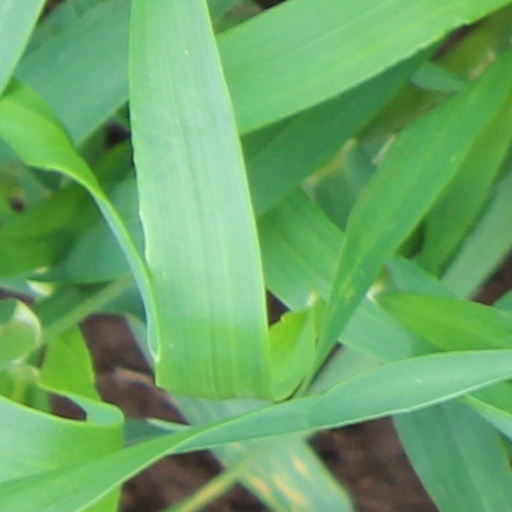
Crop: wheat